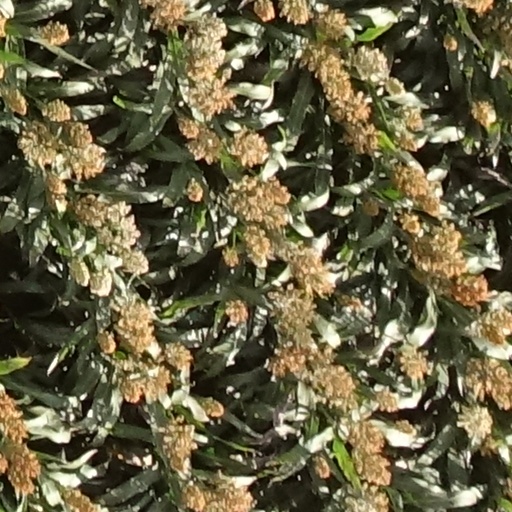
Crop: sorghum